VA-84 (U.S. Navy)

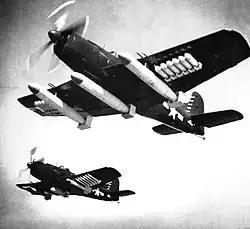
Two AM-1 "Maulers" similar to those flown by VA-84. The plane in the foreground is armed with bombs and three torpedoes, the plane in the background is carrying twelve 5" HVAR rockets under the wings, two "Tiny Tim" rockets, and a bomb on the centerline station.

VA-84 was a short-lived Attack Squadron of the United States Navy. It was established on 15 September 1948 and disestablished on 29 November 1949. The squadron's nickname is the Maulers.